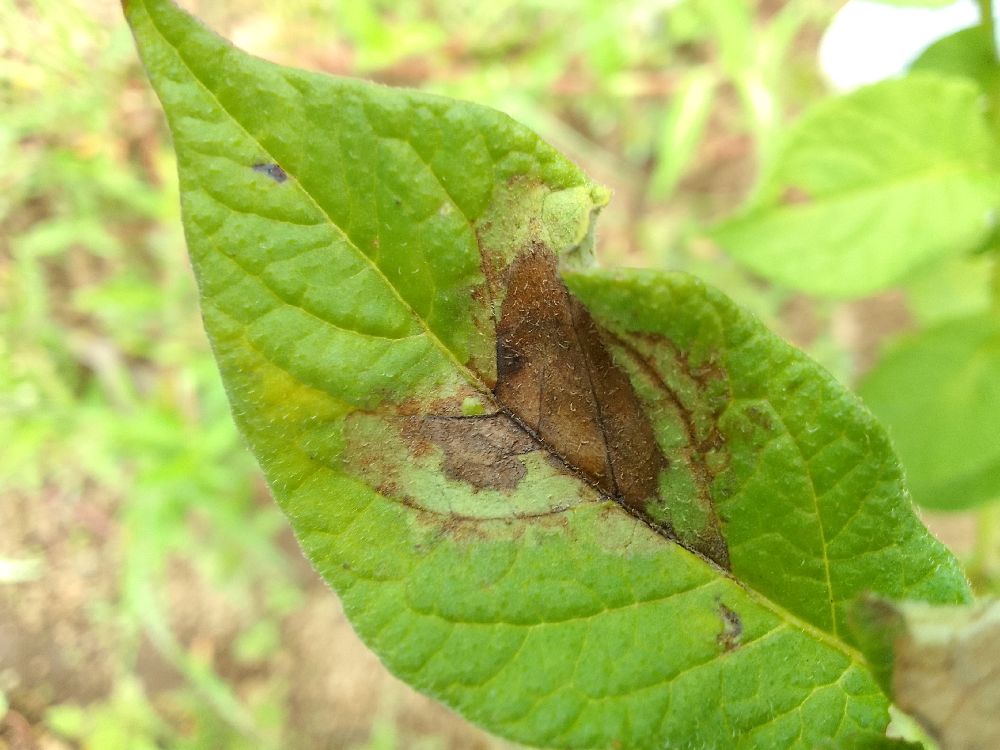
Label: Late blight